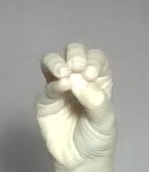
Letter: ha